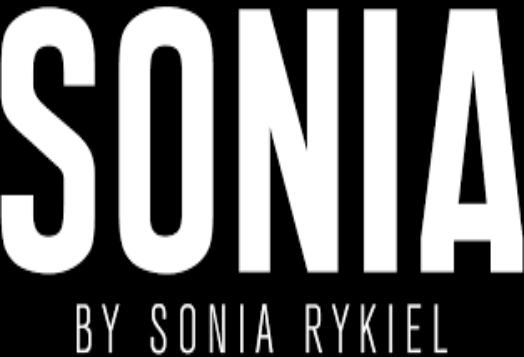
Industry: Clothes